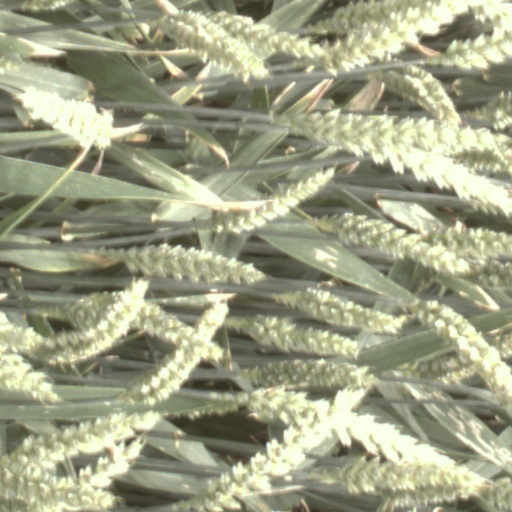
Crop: wheat